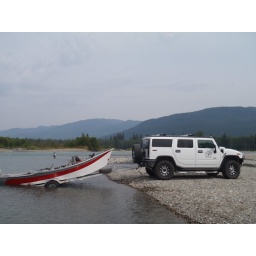
Top notch equipment Hummers Clackacraft drift boats fish & ride in style.